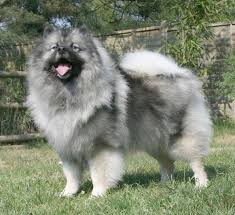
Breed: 223-n000092-keeshond